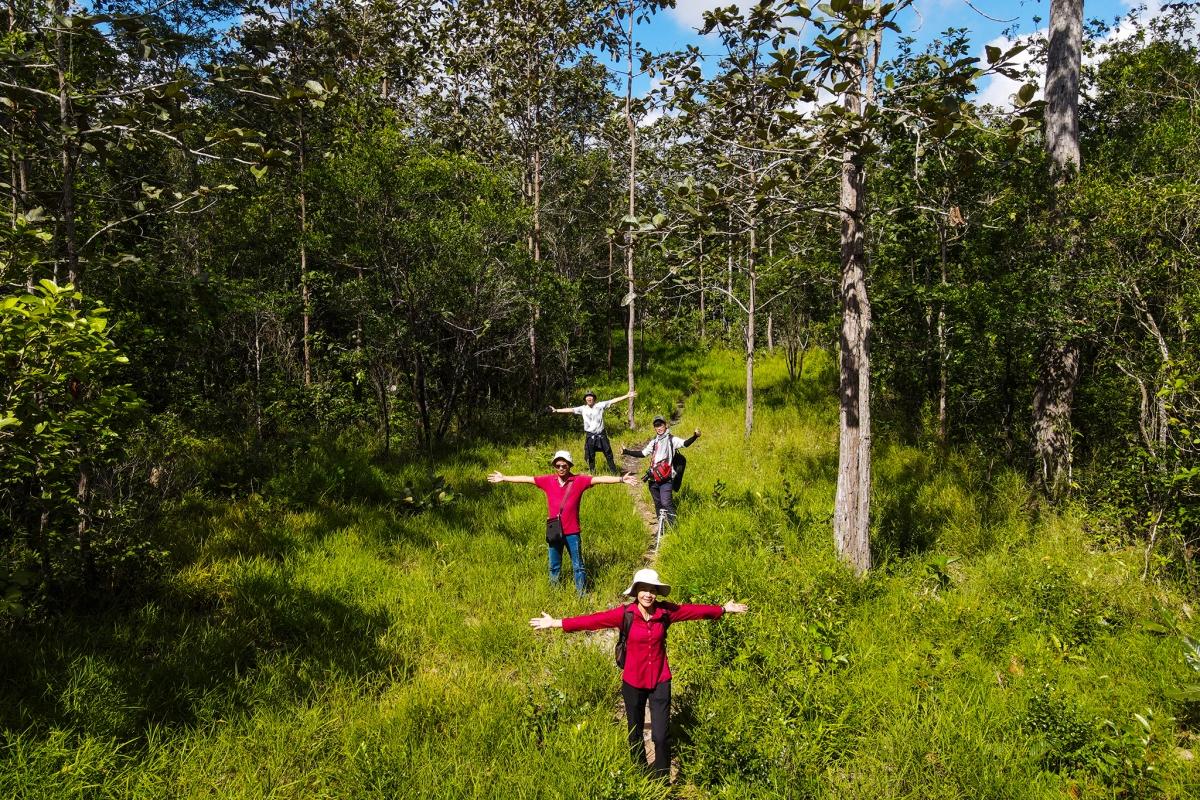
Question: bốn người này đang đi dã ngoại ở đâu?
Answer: trong một cánh rừng